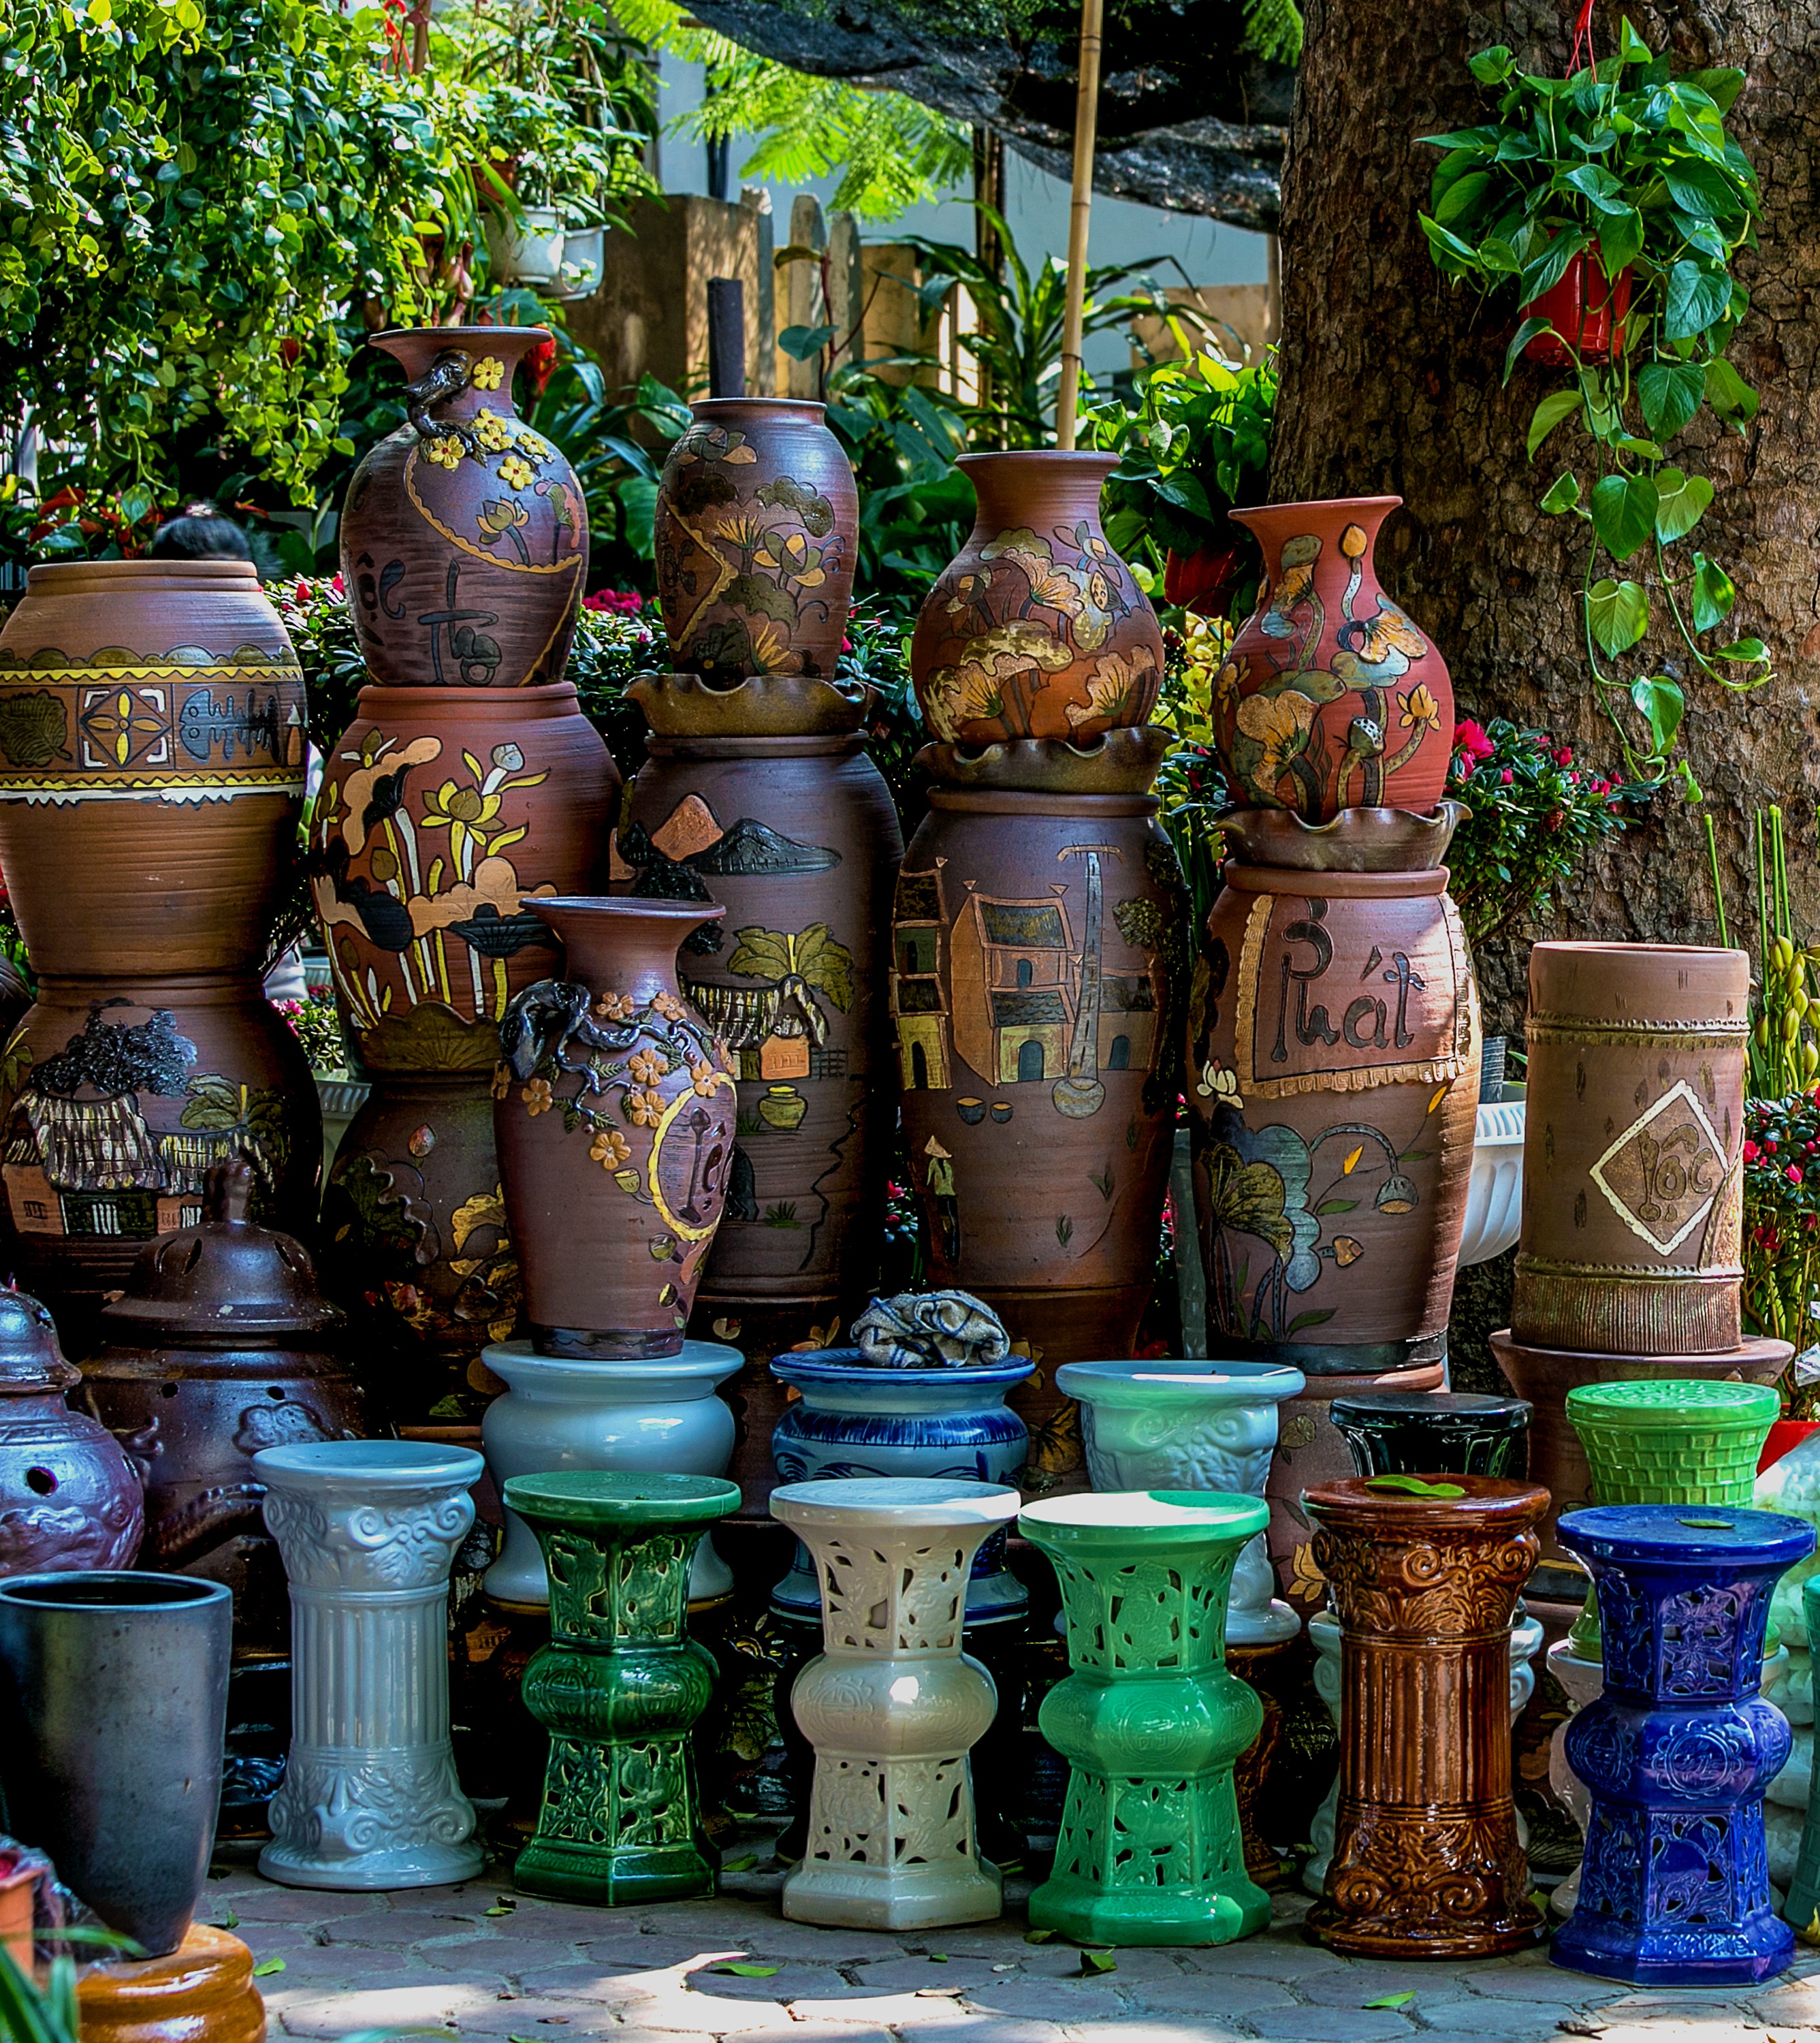
tree, object, chum, art, fair, vietnam, water feature, hanoi, on draught, man made object, ancient history